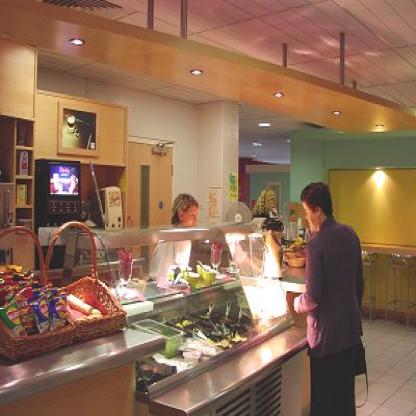
Scene: Indoor